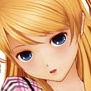
Portrait style: Anime Portrait